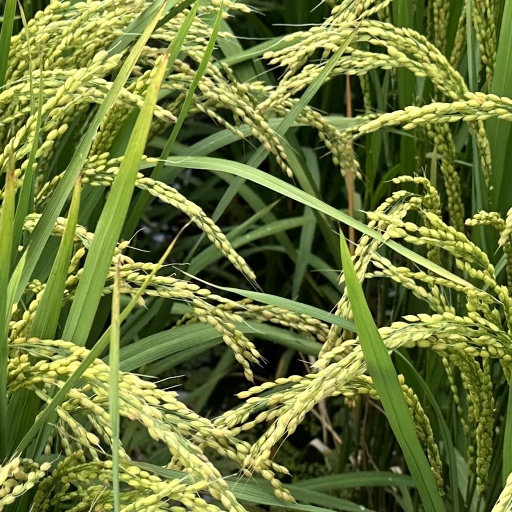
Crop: rice